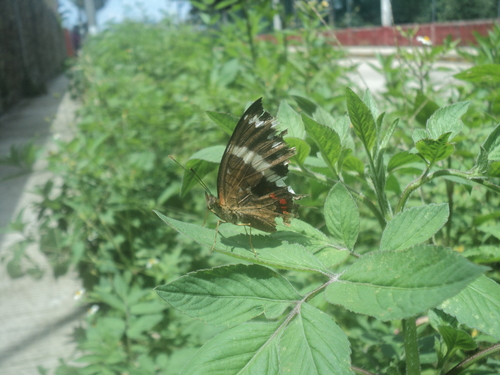
Scientific name: Anartia fatima
Common name: Banded peacock
Family: Nymphalidae
Order: Lepidoptera
Pollinator type: Primary pollinator
Habitat: Open areas and gardens
Geographic range: South America
Conservation status: Least Concern